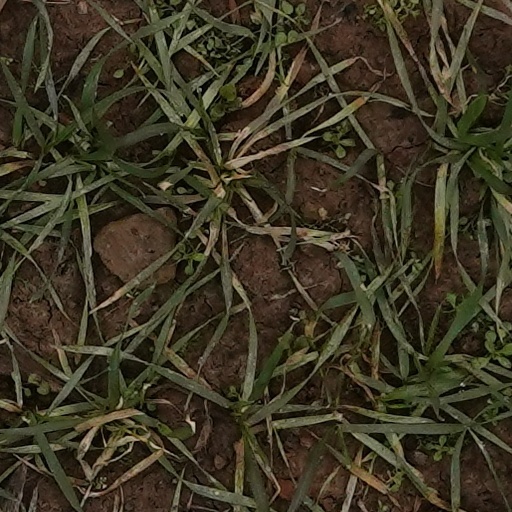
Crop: wheat